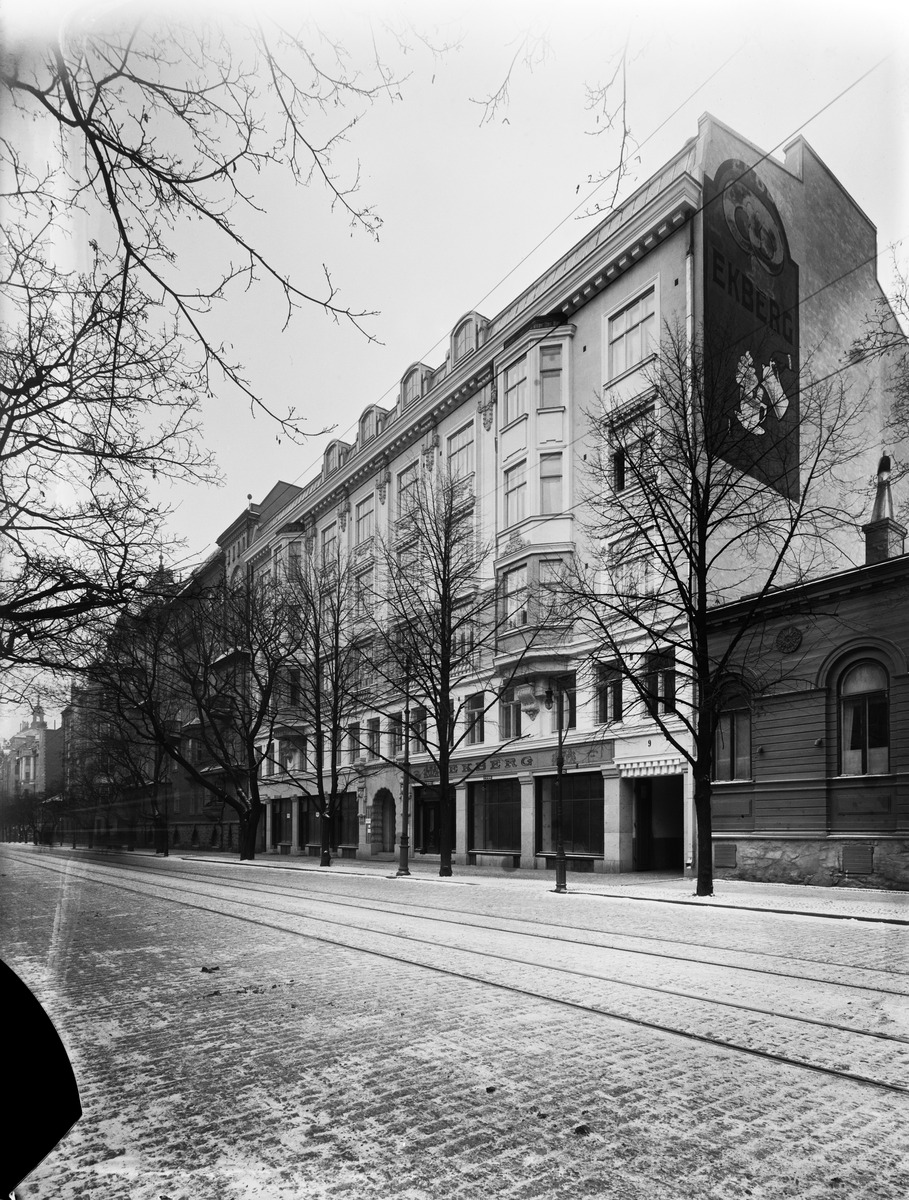
Bulevardi 9, Ekbergin myymälä
sisällön kuvaus: Bulevardi 9, Ekbergin myymälä. mustavalkoinen
Kuvaaja: Sundström, Eric, valokuvaaja
Ajankohta: kuvausaika 1914-1919
Paikka: Suomi, Uusimaa, Helsinki, Kamppi Helsinki, Bulevardi 9
Aiheet: kadut, myymälät, leipomotuotteet, valaistus, seinämainokset